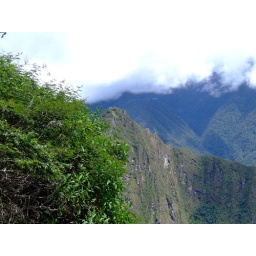
Waynapicchu mountain partly covered by a tree, taken from hill in Machu Picchu-9th Jan 2009